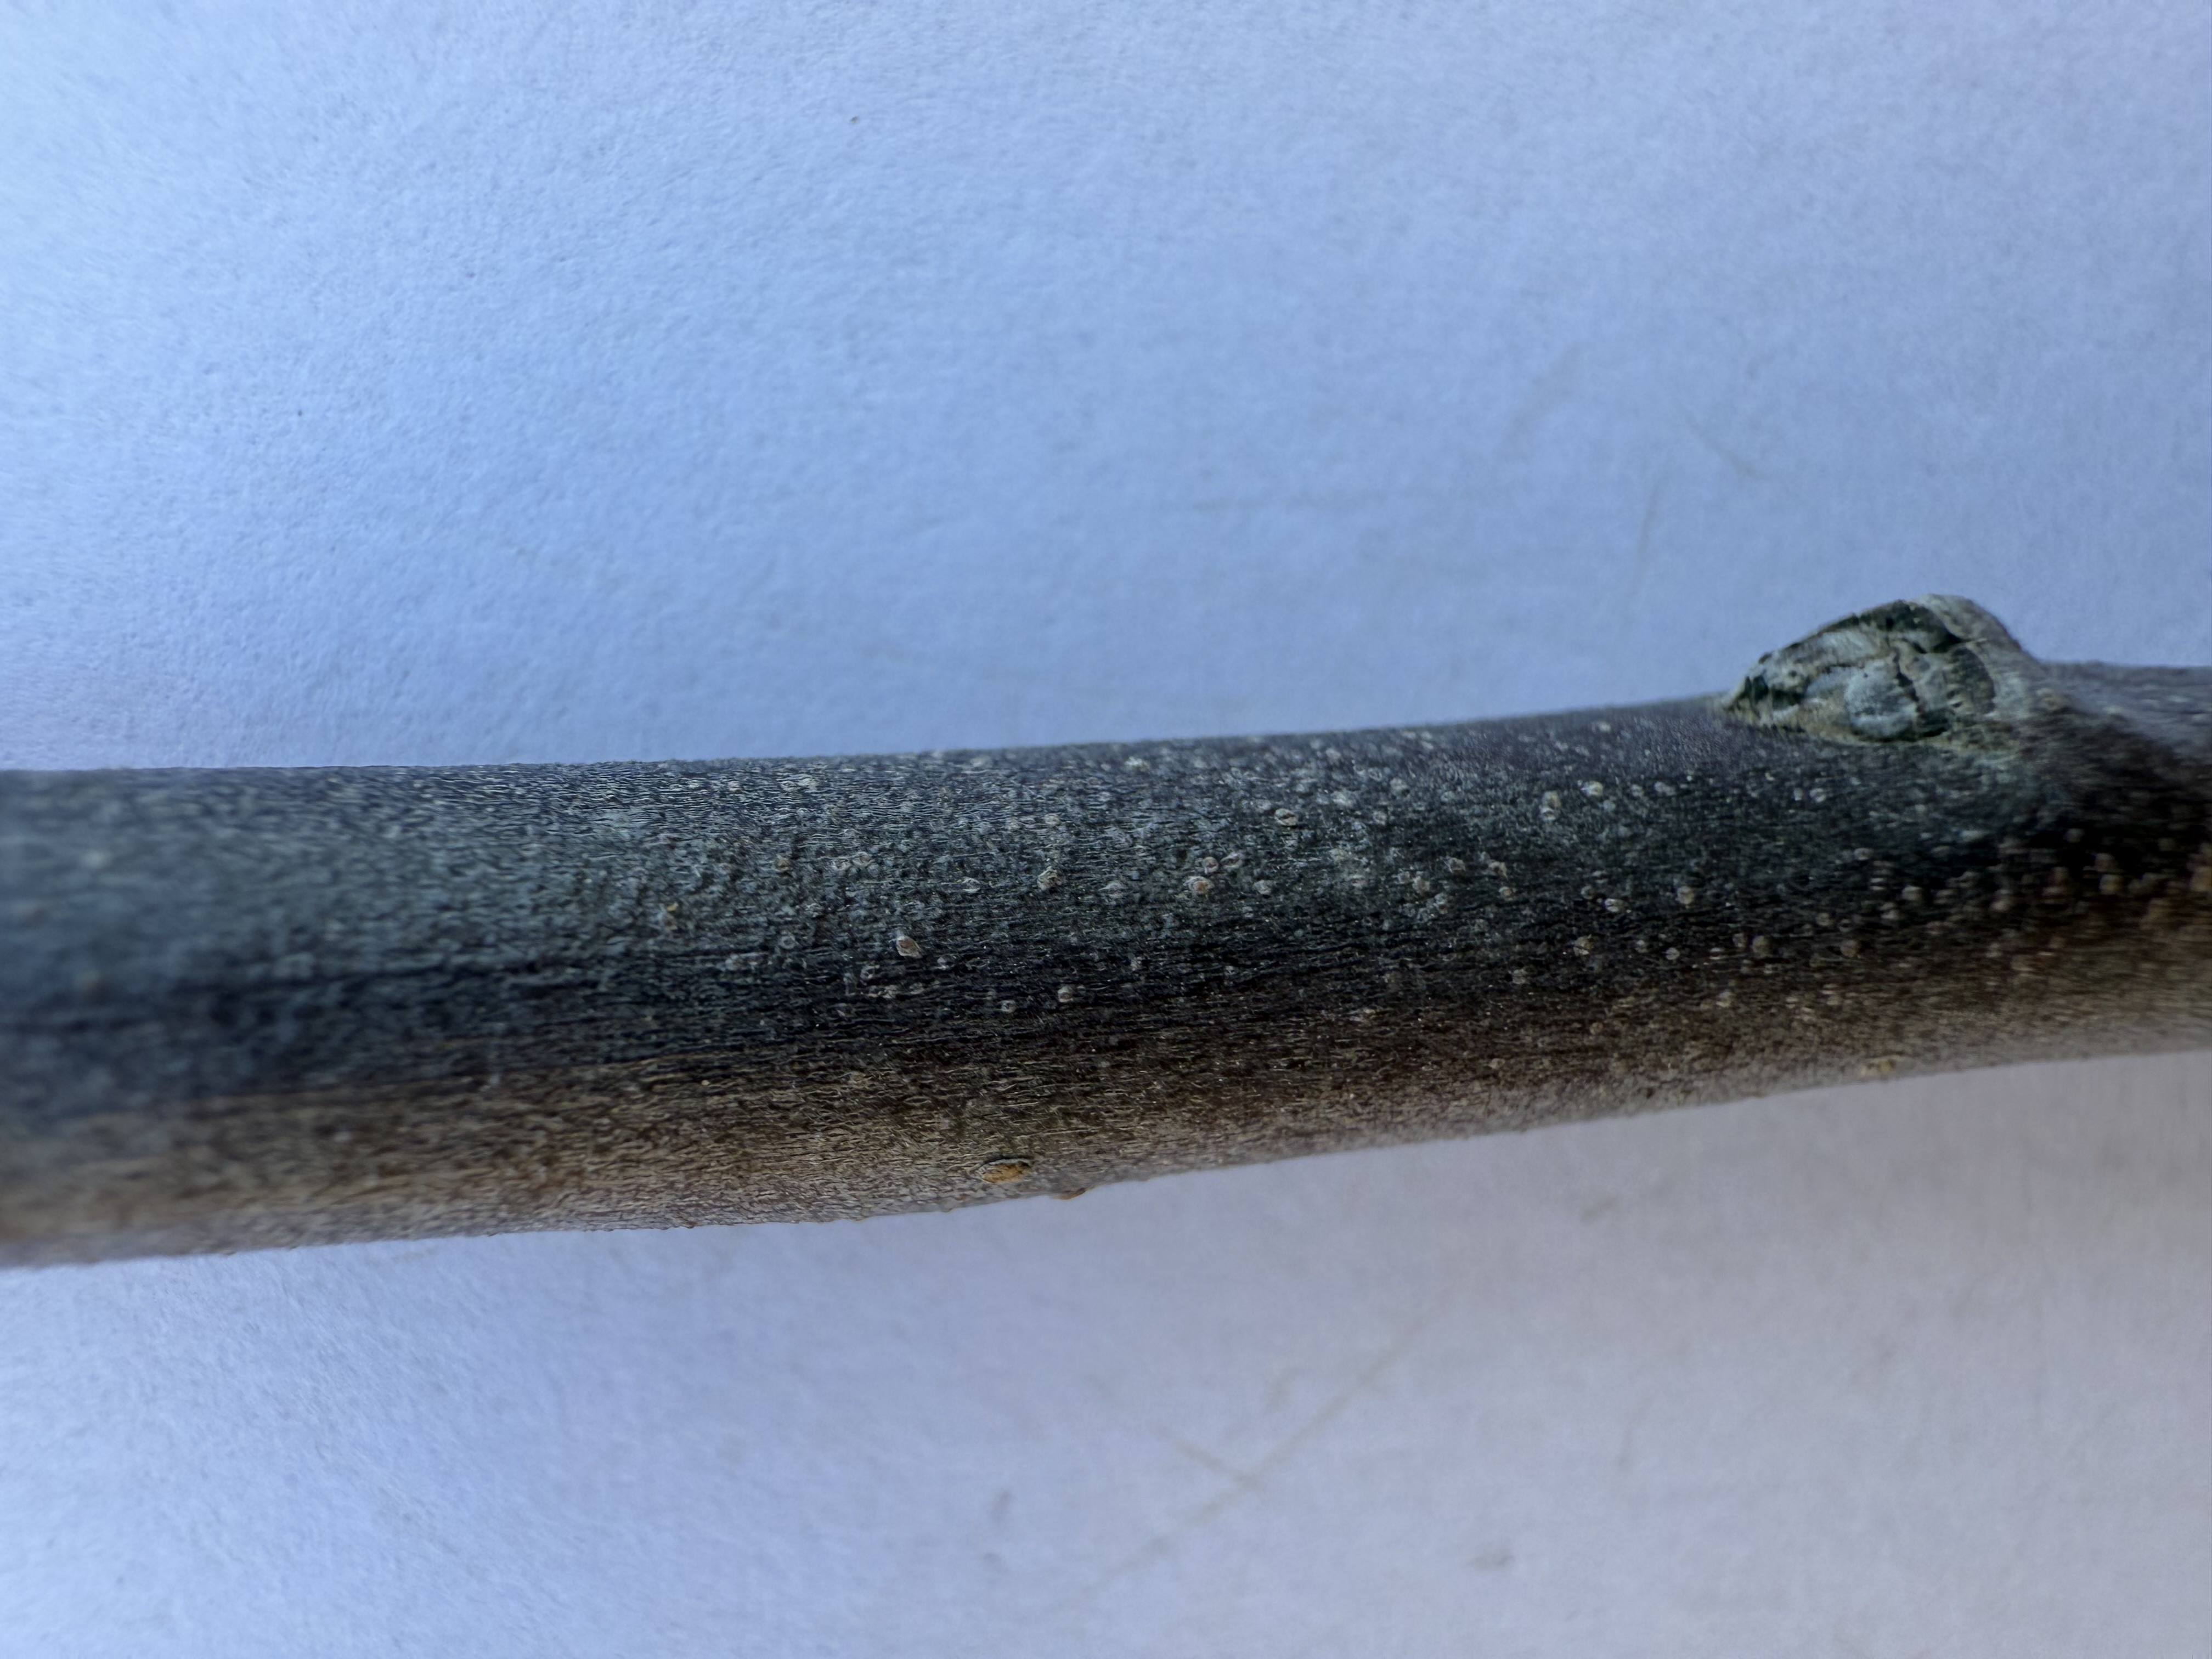
Variety: Fuji Apple